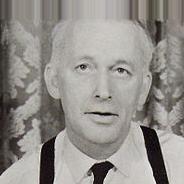
Age: 52